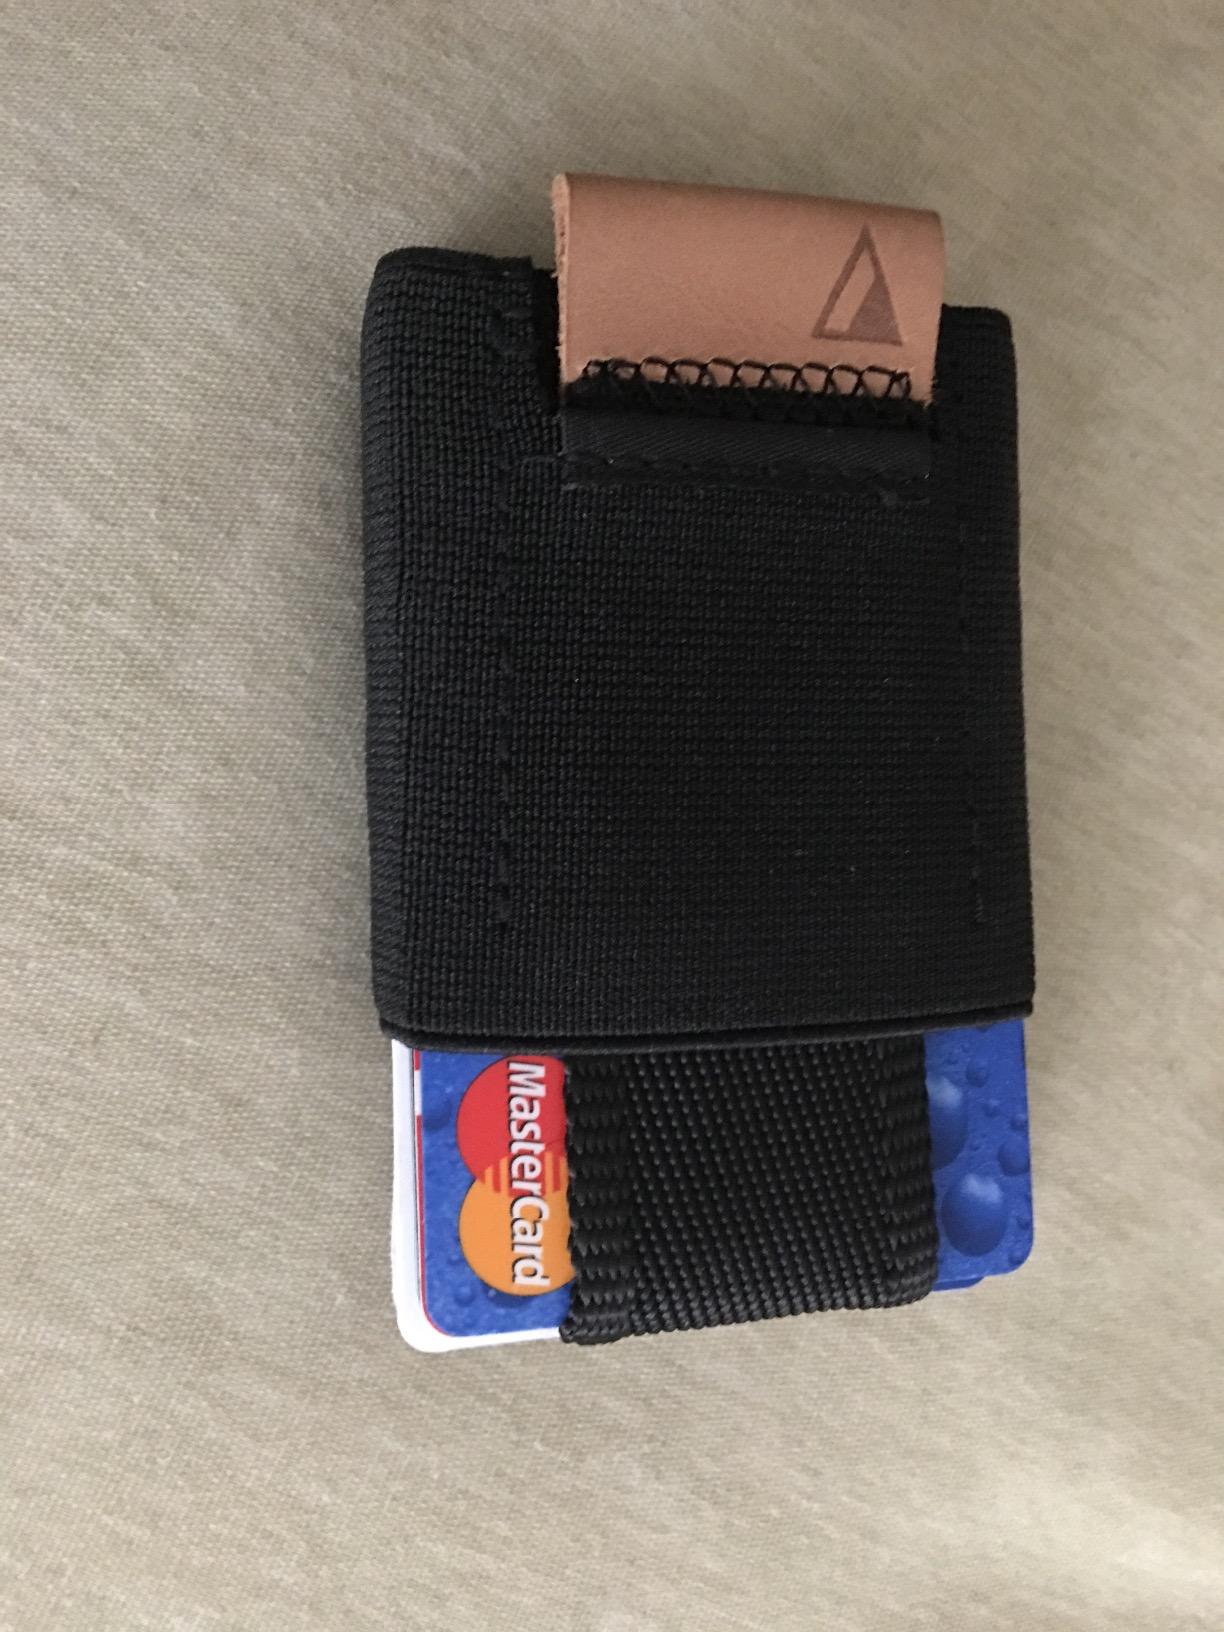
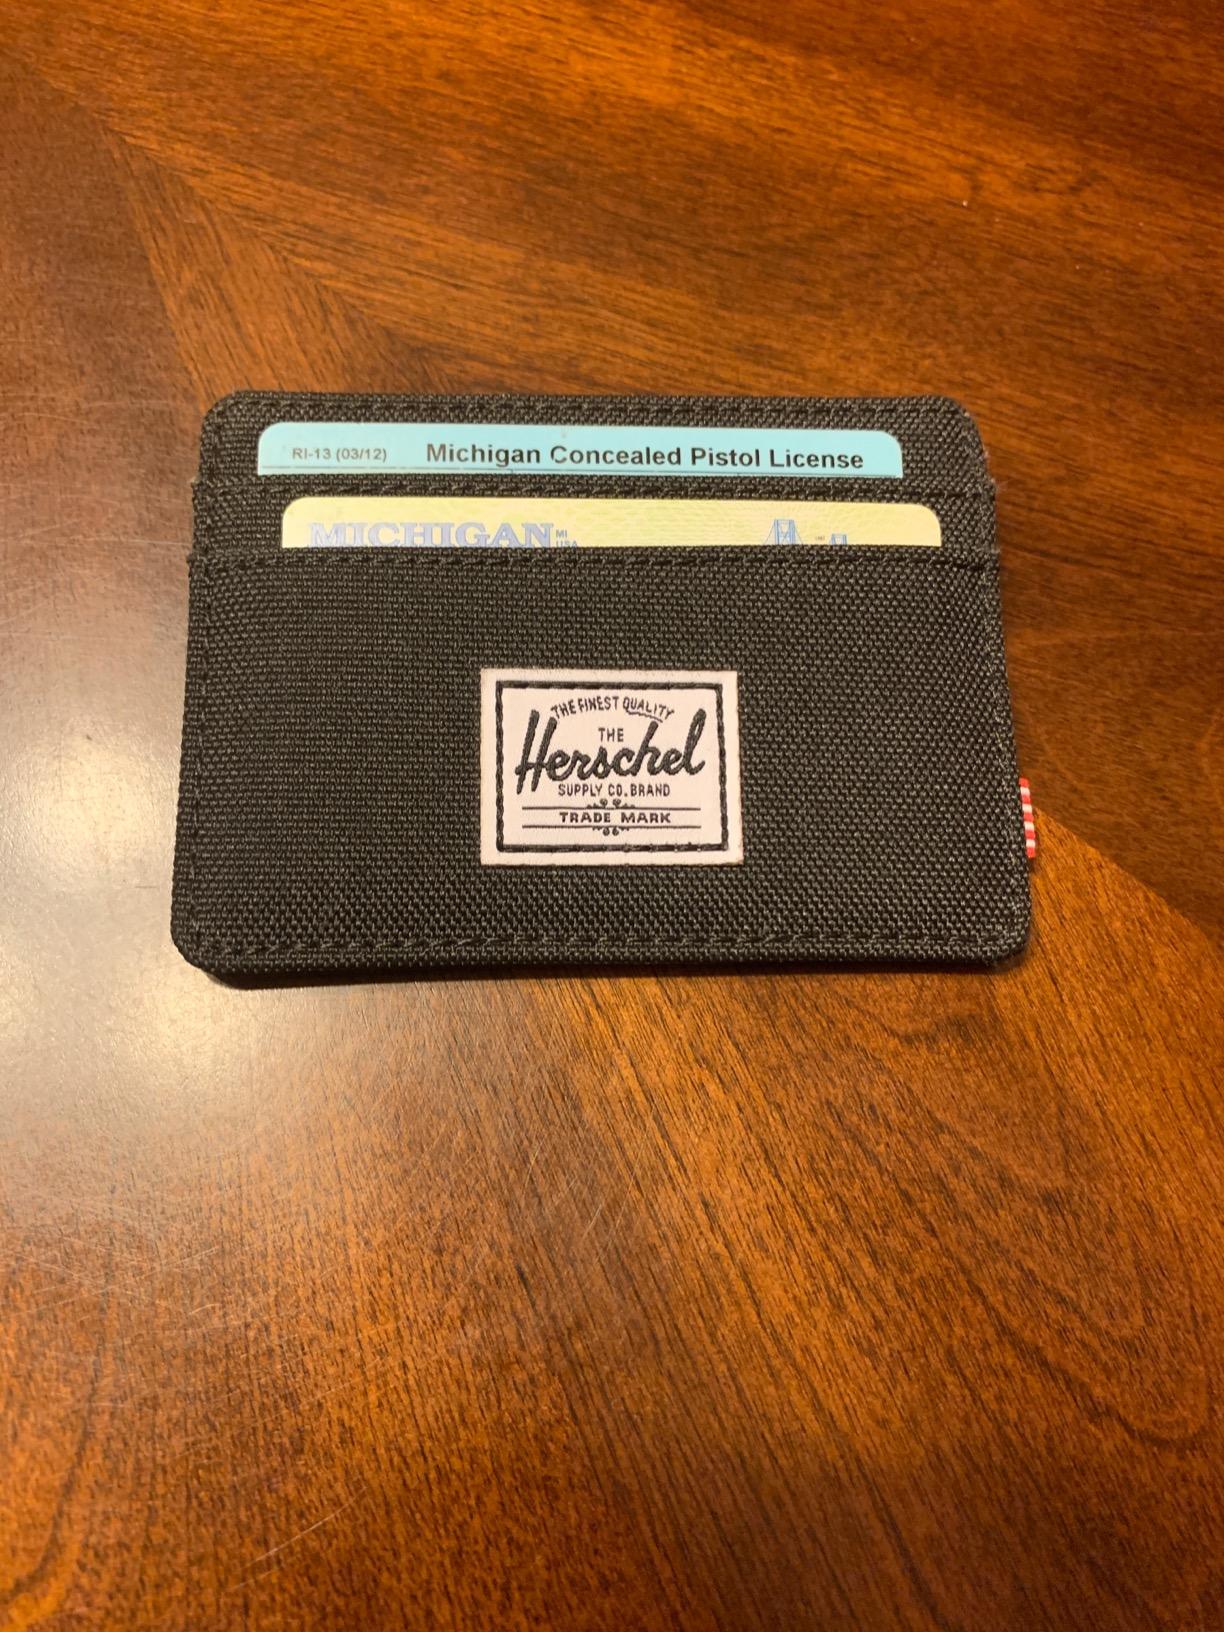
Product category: accessories_wallet
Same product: no